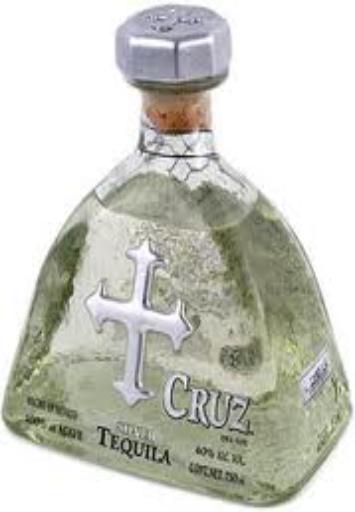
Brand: Cruz Tequila
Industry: Food